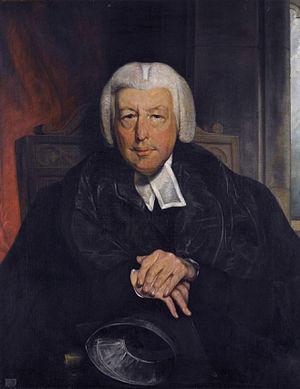
Le doyen de Christ Church est le doyen de la cathédrale Christ Church à Oxford et le chef du conseil d'administration de Christ Church, un collège constitutif de l'Université d'Oxford. La cathédrale est l'église mère du diocèse d'Oxford et siège de l'évêque d'Oxford. Le chapitre de chanoines de la cathédrale a formé l'instance dirigeante du collège depuis sa fondation, avec le doyen comme président primus inter pares et ipso facto chef du collège. Depuis le 4 octobre 2014, le doyen est Martyn Percy.